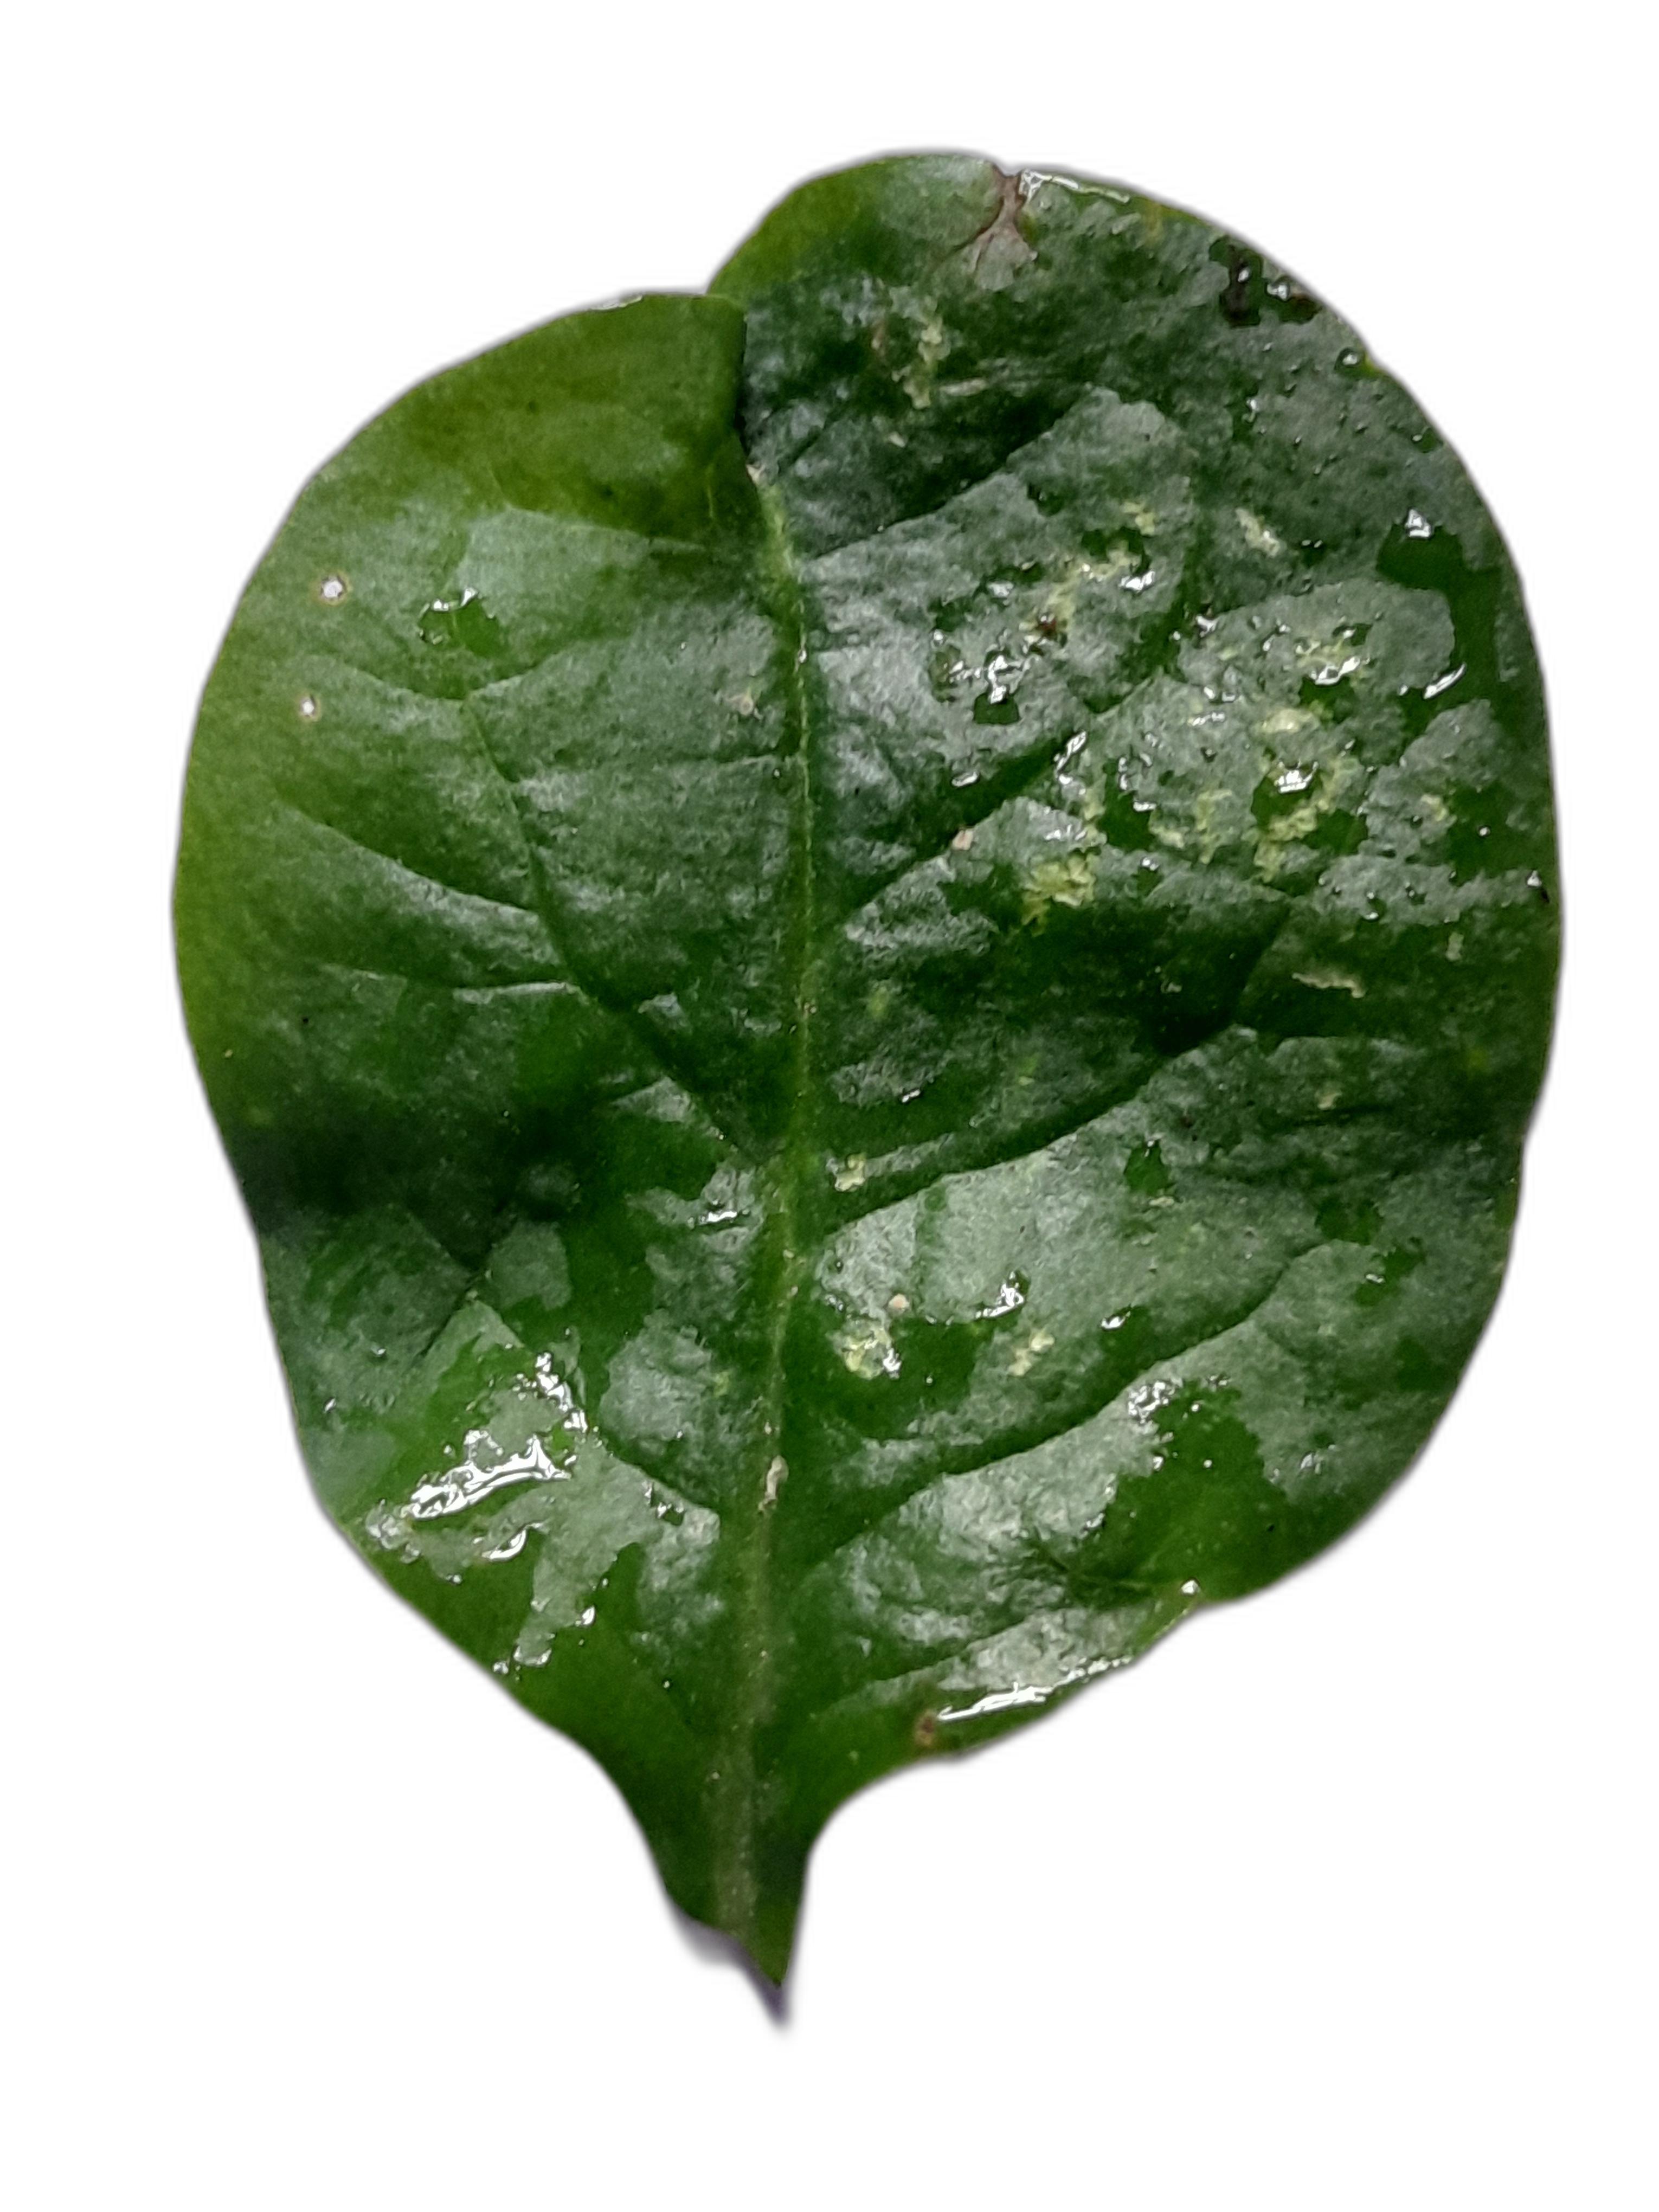
Label: Anthracnose